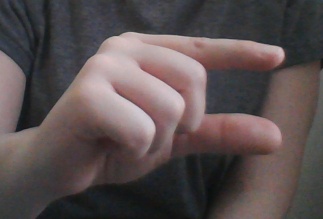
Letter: dal